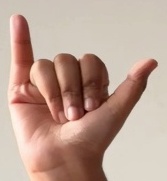
ASL sign: Y